Marc Bauer

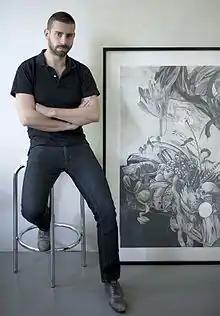
Marc Bauer in his Berlin studio October 2012

Marc Bauer (born May 28, 1975, Geneva, Switzerland) is an artist best known for his works in the graphic medium, primarily drawing.